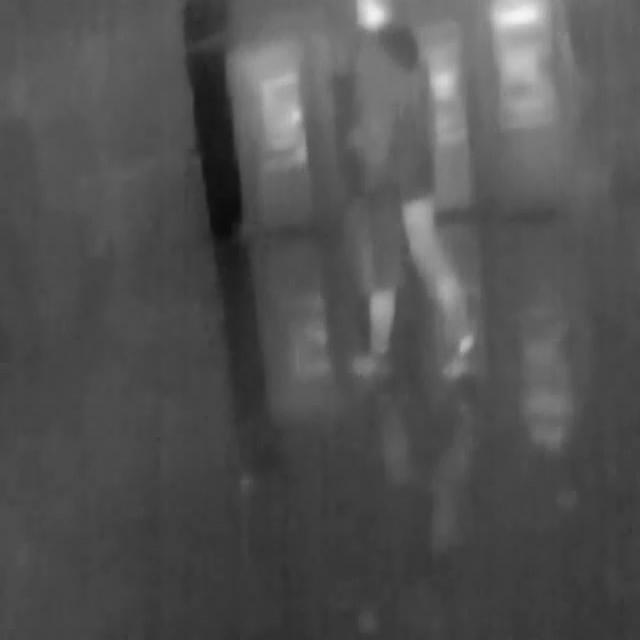
Detected objects:
label: person